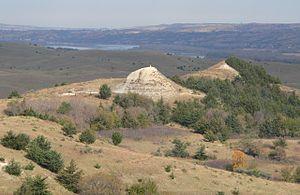
Cet article présente une chronologie de l’expédition de Lewis et Clark à travers le continent nord-américain.